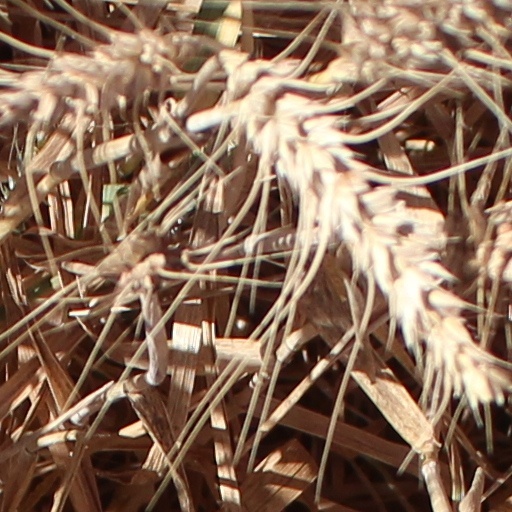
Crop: wheat